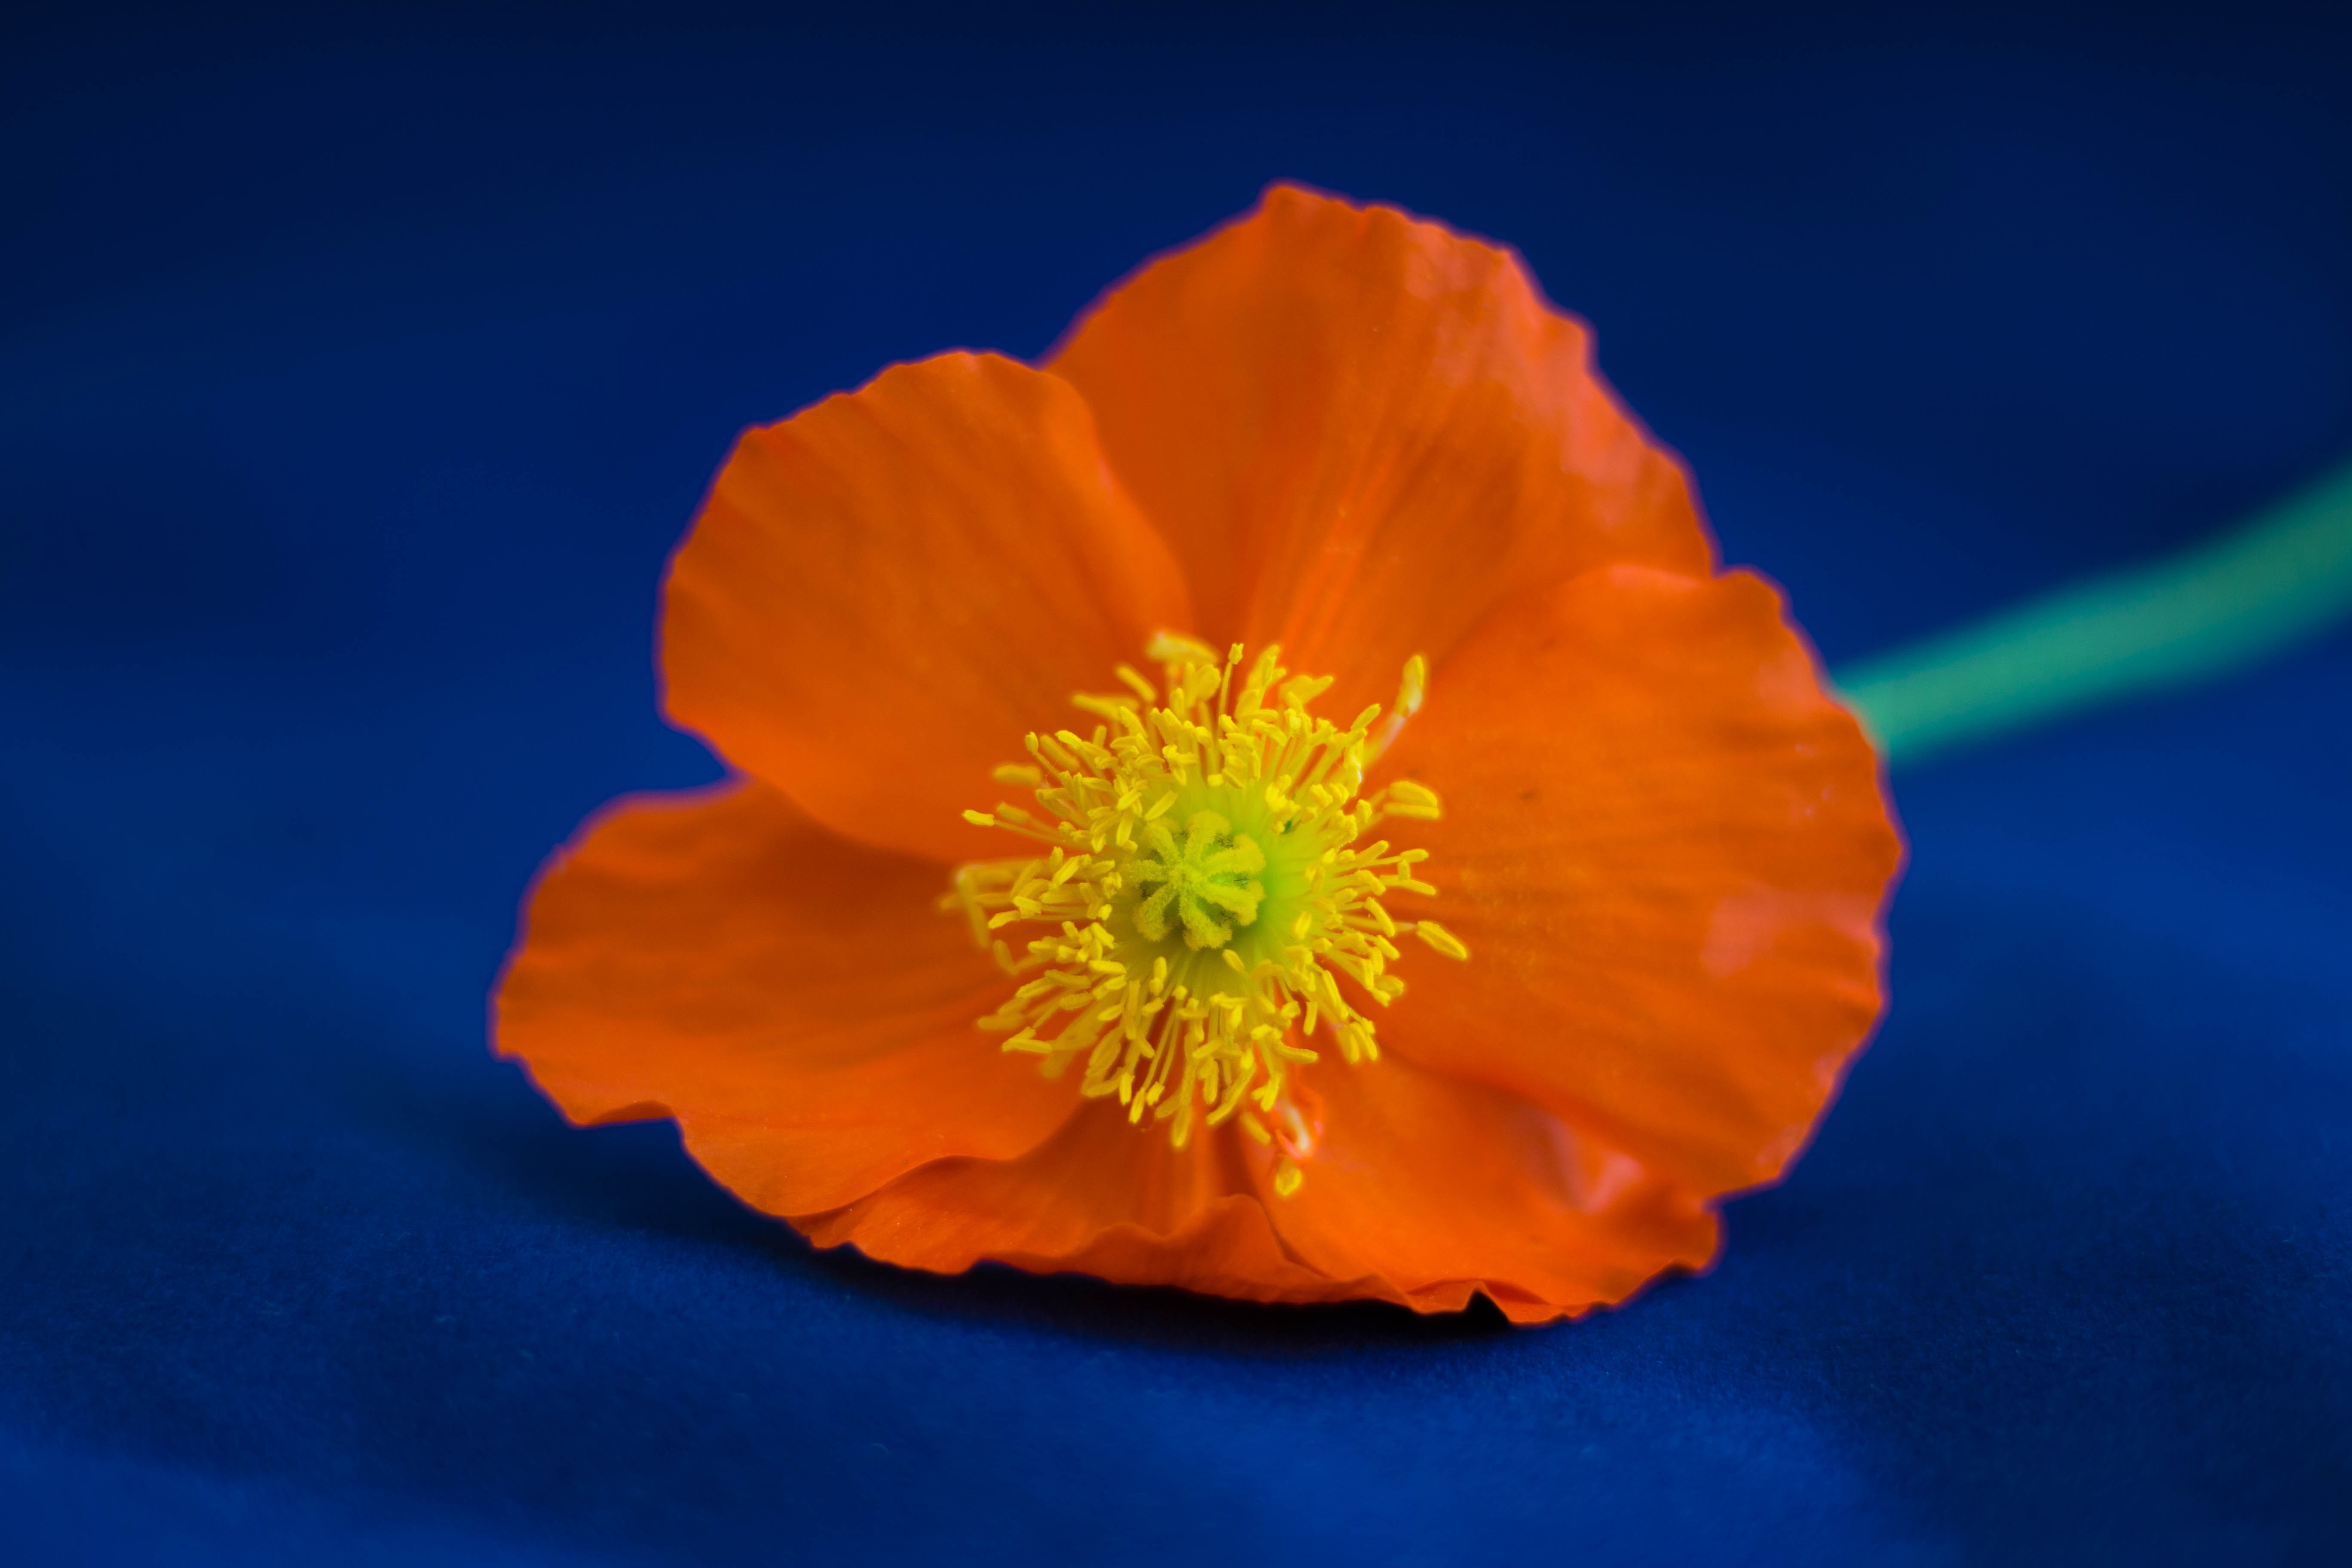
plant, flower, petal, orange, pollen, spring, yellow, garden, flora, wildflower, poppy, coquelicot, macro photography, flowering plant, calendula, plant stem, land plant, poppy family